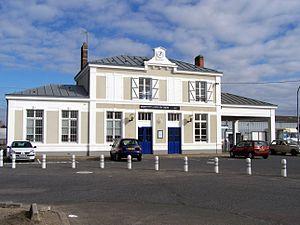
Montfort-l'Amaury est une commune française située dans le département des Yvelines, en région Île-de-France.